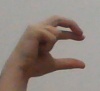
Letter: thal